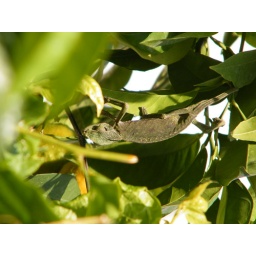
Chameleon in an orange tree